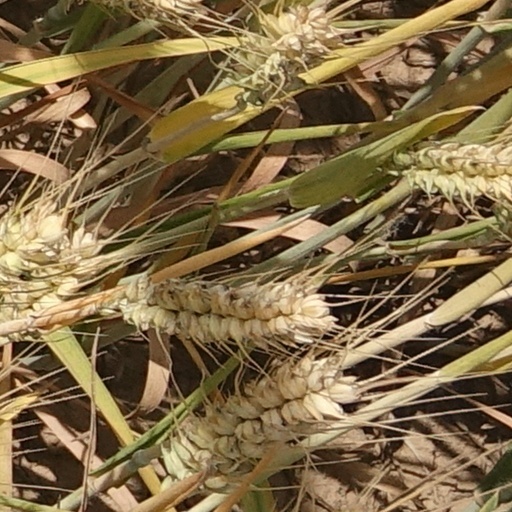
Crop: wheat